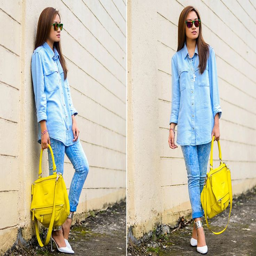
denim over denim and a touch of yellow